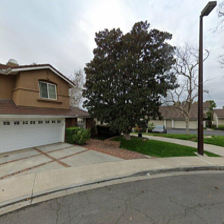
Label: streetView